Ankahi Kahaniya

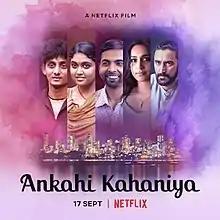
Official release poster

Ankahi Kahaniya is a 2021 Indian Hindi-language anthology film directed by Abhishek Chaubey, Saket Chaudhary and Ashwiny Iyer Tiwari, written by Piyush Gupta, Hussain Haidry, Shreyas Jain, Zeenat Lakhani and Nitesh Tiwari and starring Abhishek Banerjee, Rinku Rajguru, Delzad Hiwale, Kunal Kapoor, Zoya Hussain, Nikhil Dwivedi and Palomi Ghosh. It was released by Netflix on 17 September 2021 to mixed reviews.